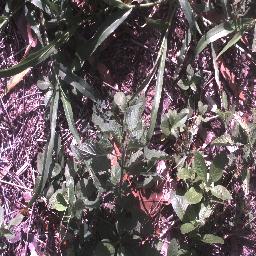
Label: negative